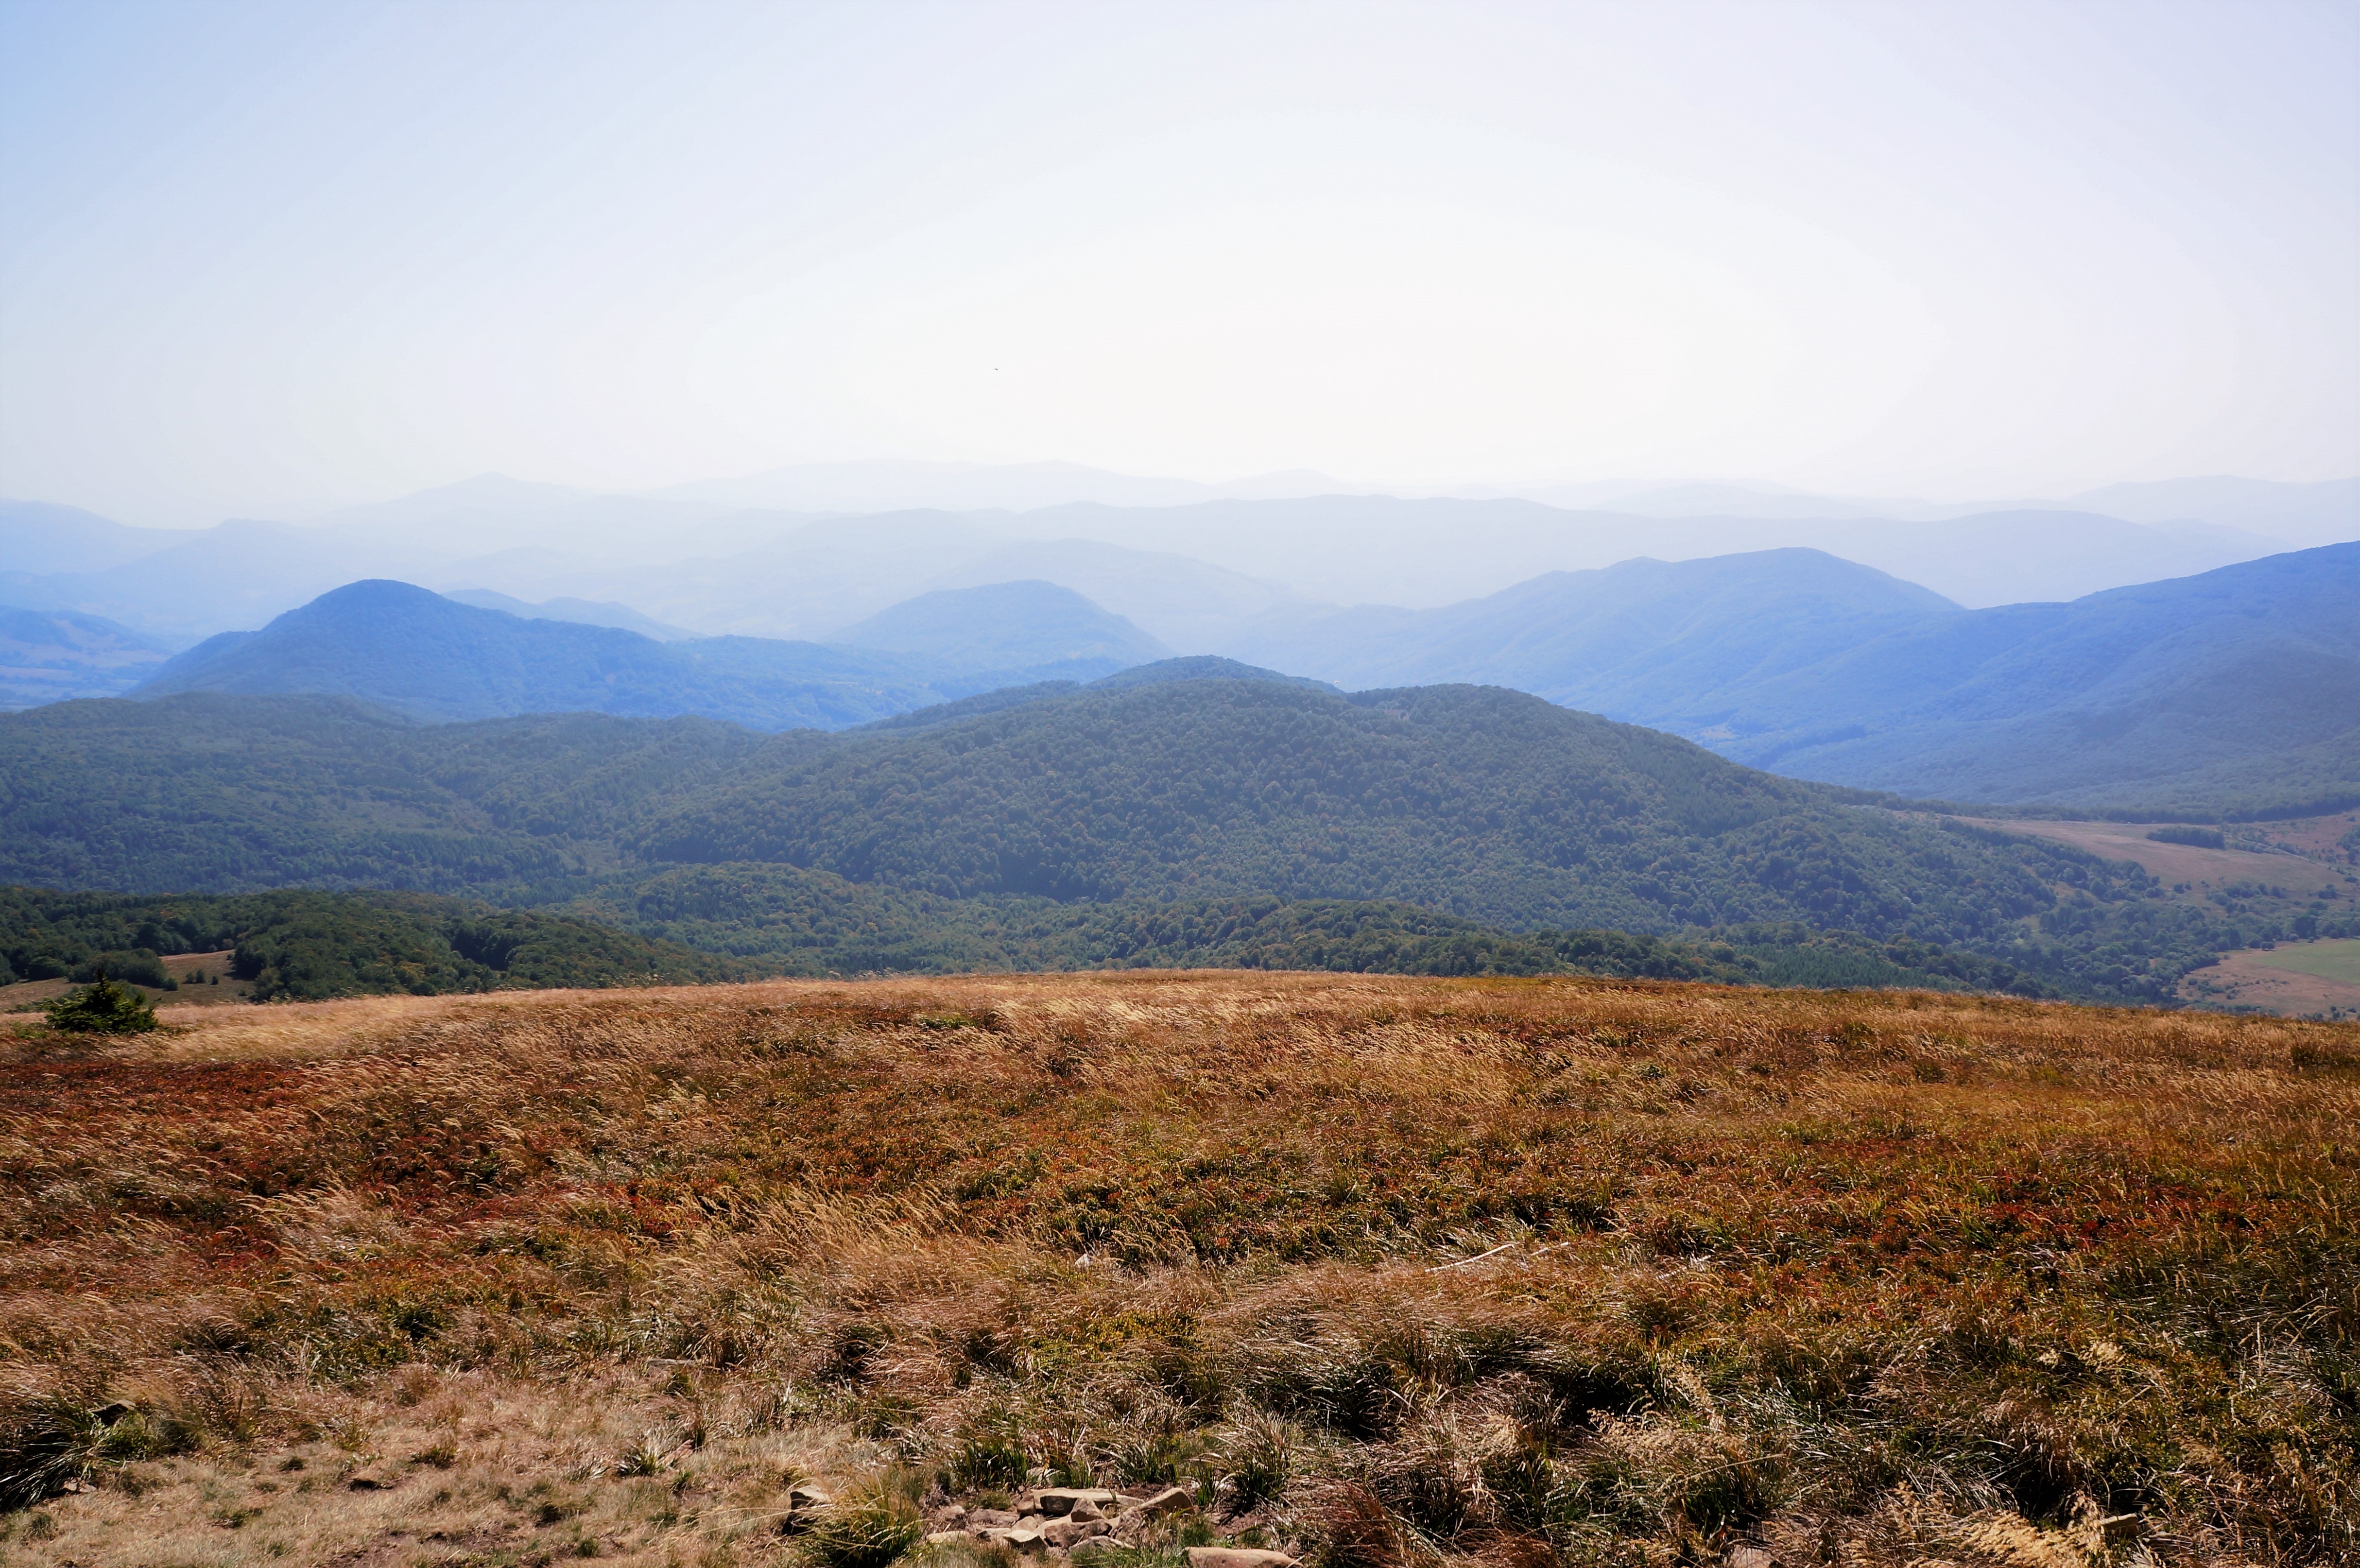
landscape, wilderness, mountain, hill, adventure, valley, autumn, ridge, plain, mountains, grassland, plateau, fell, loch, ecosystem, steppe, landform, bieszczady, po onina, natural environment, geographical feature, mountainous landforms